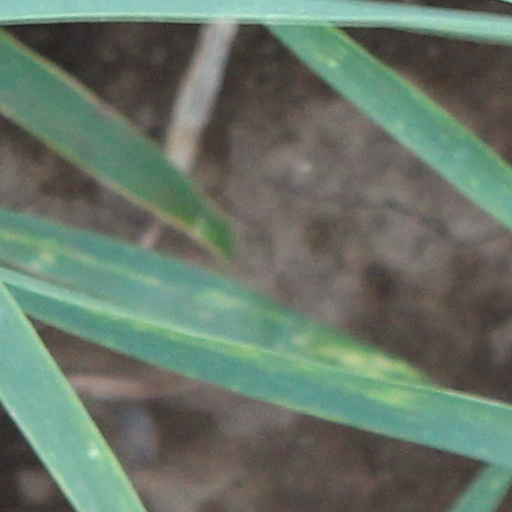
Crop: wheat